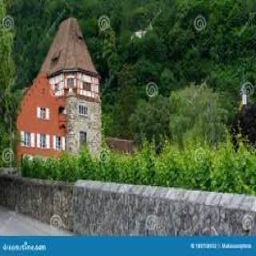
Red House